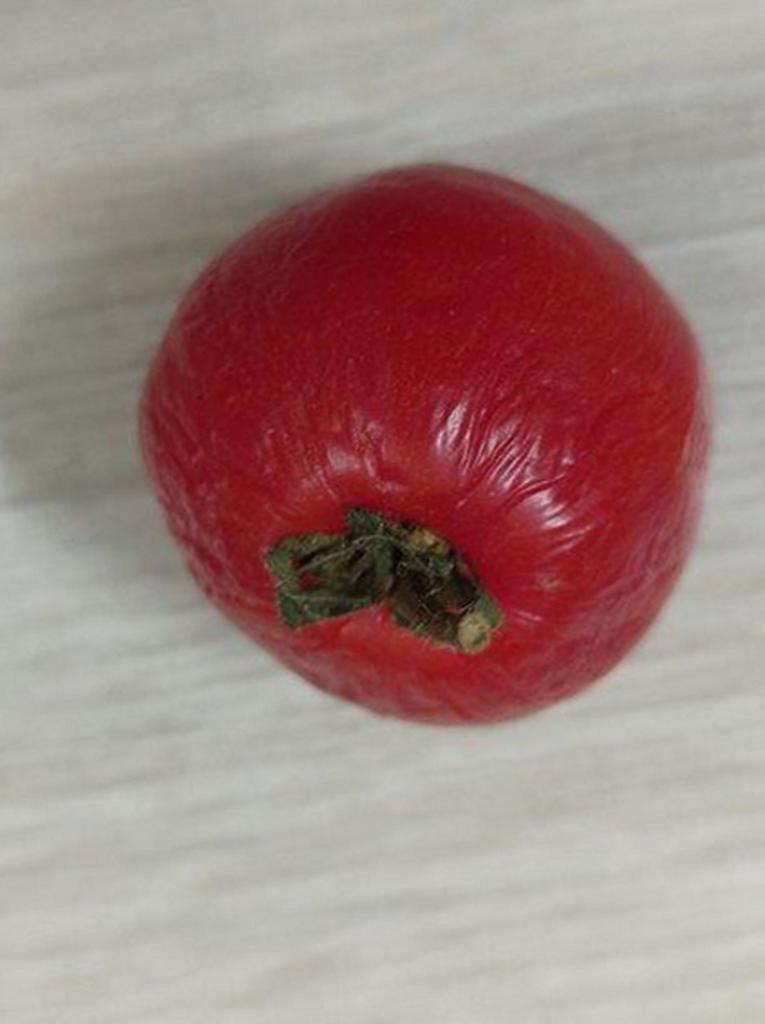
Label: Rotten